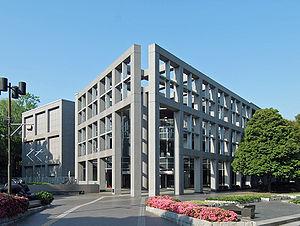
Kisho Kurokawa 紀章 : Kurokawa Kisho, né le 8 avril 1934 à Nagoya et mort le 12 octobre 2007 à Tokyo, est un architecte japonais et un des fondateurs du mouvement dit du « métabolisme ».